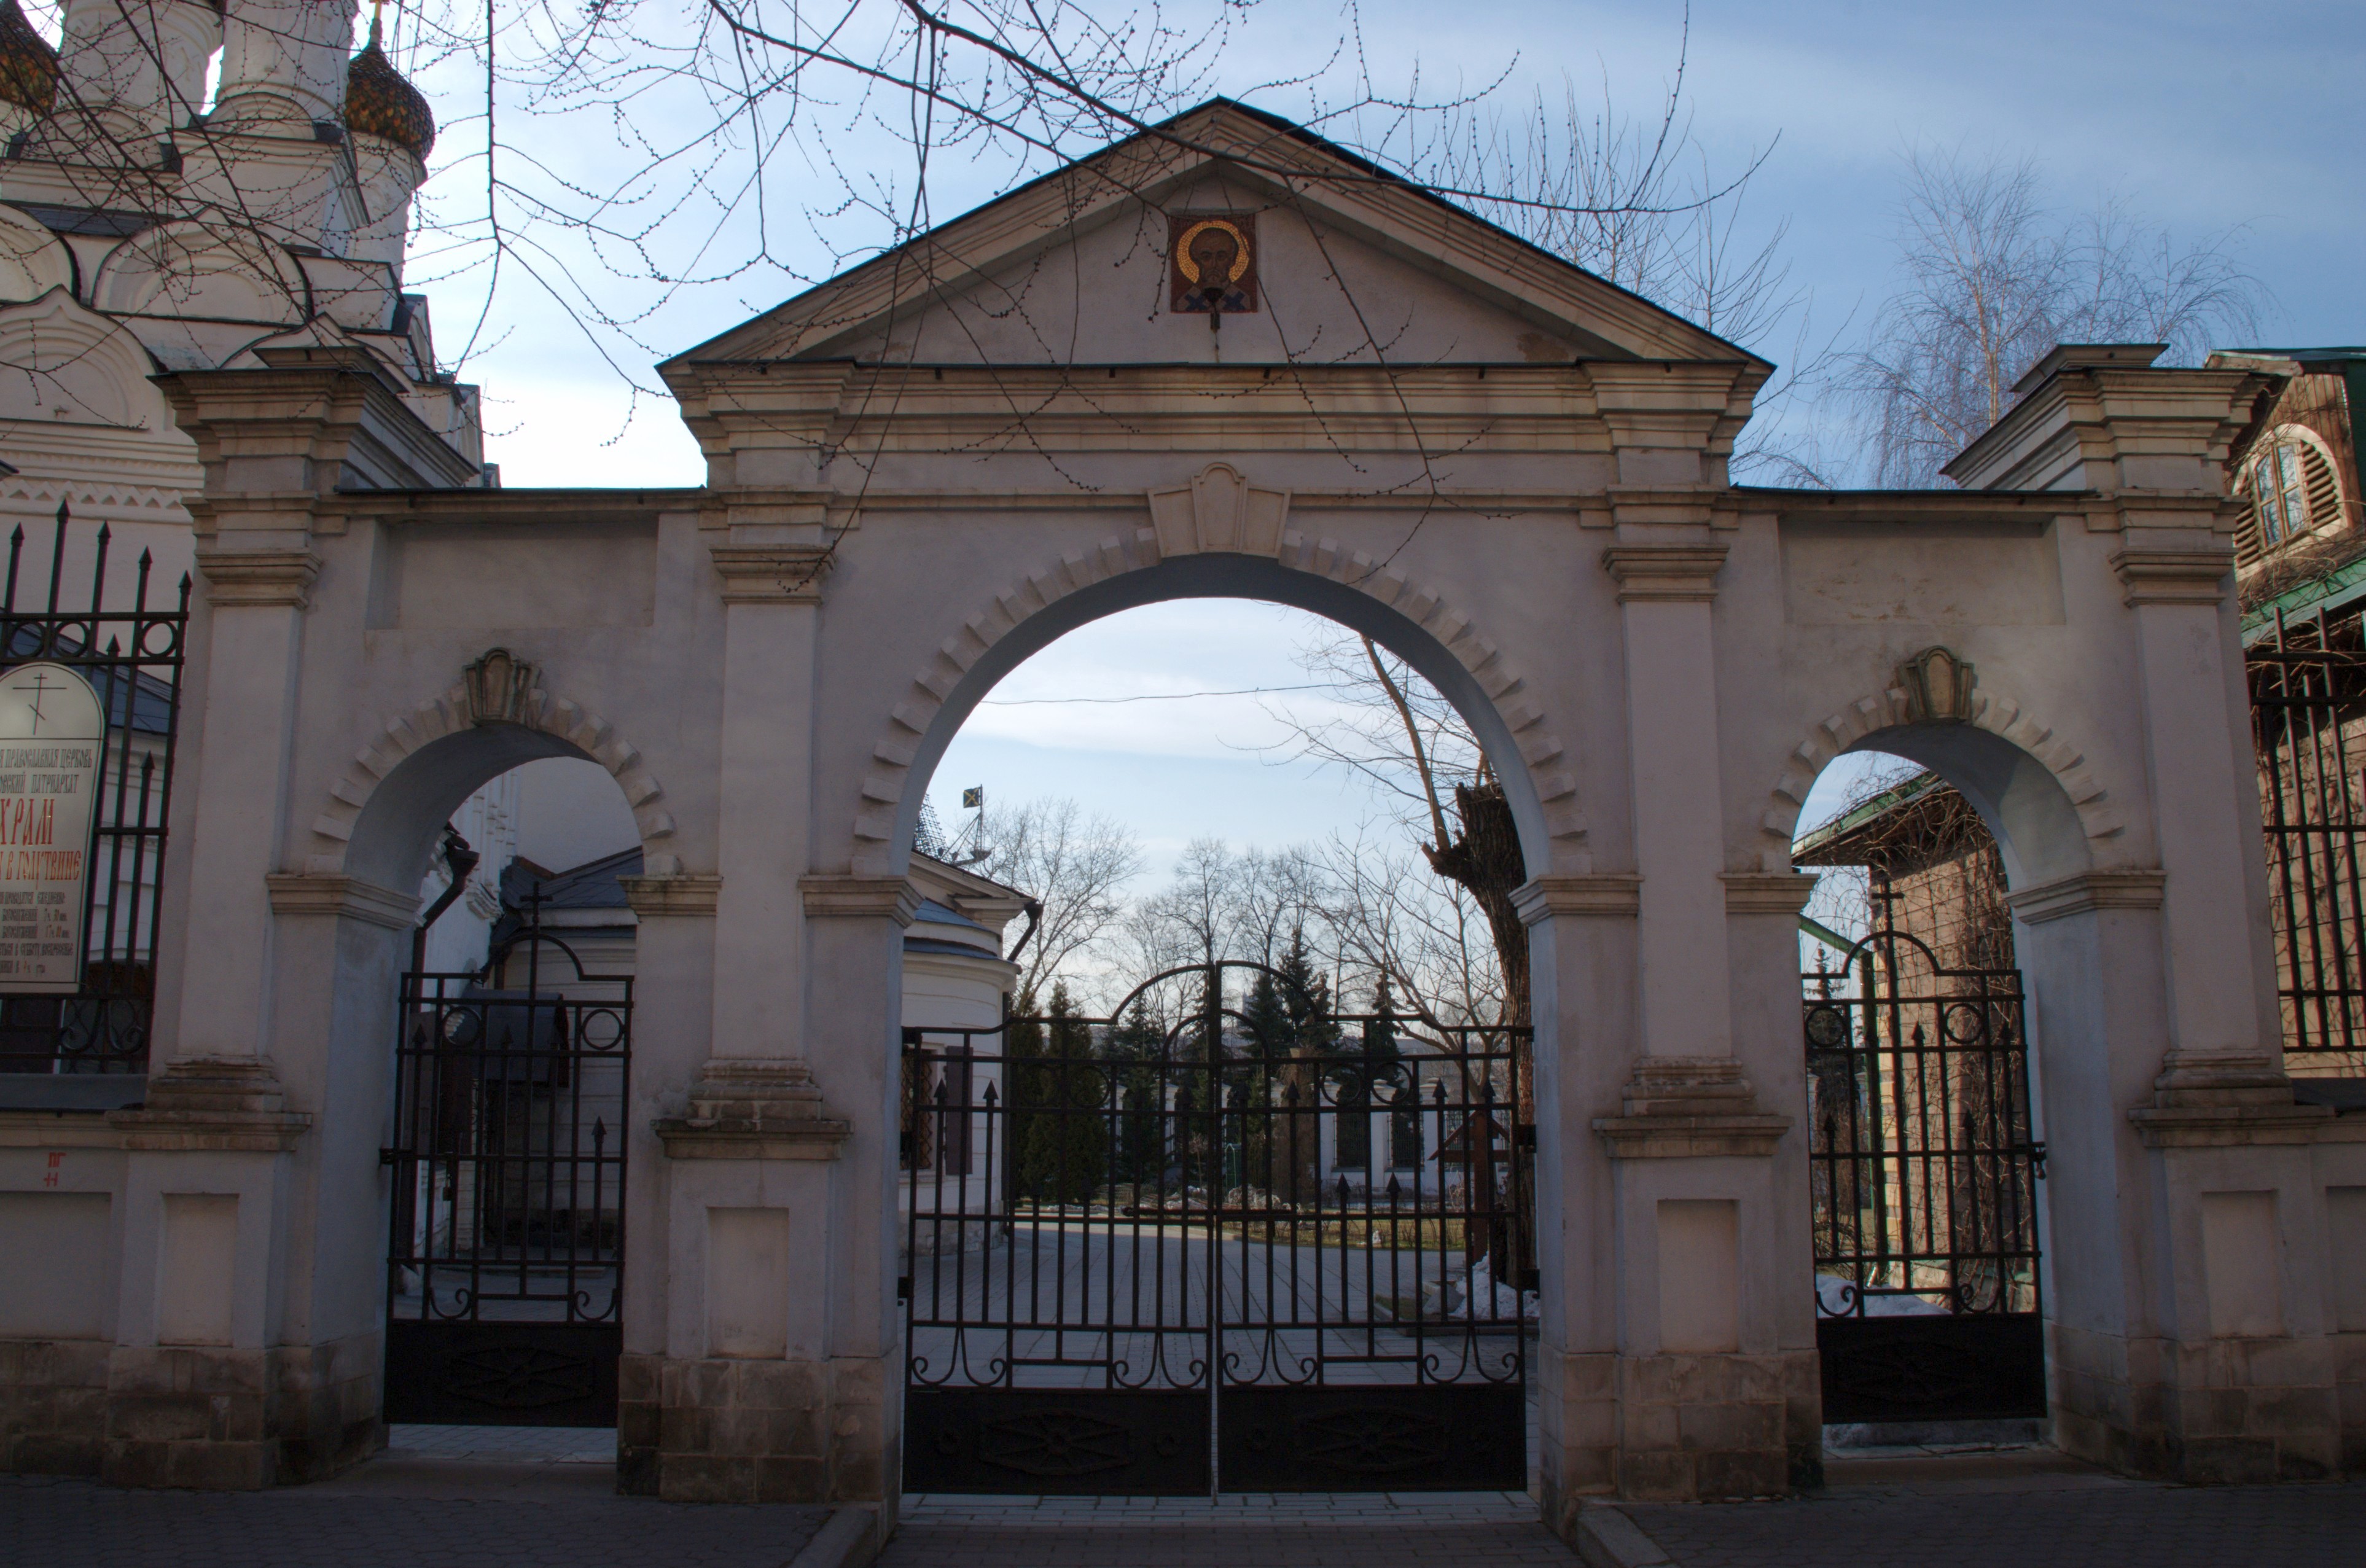
architecture, building, palace, city, cityscape, arch, landmark, facade, church, chapel, nikon, place of worship, monastery, synagogue, moscow, tourist attraction, russia, d80, cityscapes, flickrdiamond, moskau, nikond80, moscou, zamoskvorechie, ancient history